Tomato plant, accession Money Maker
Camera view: horizontal (90 deg, fisheye); turntable rotation: 60 degrees
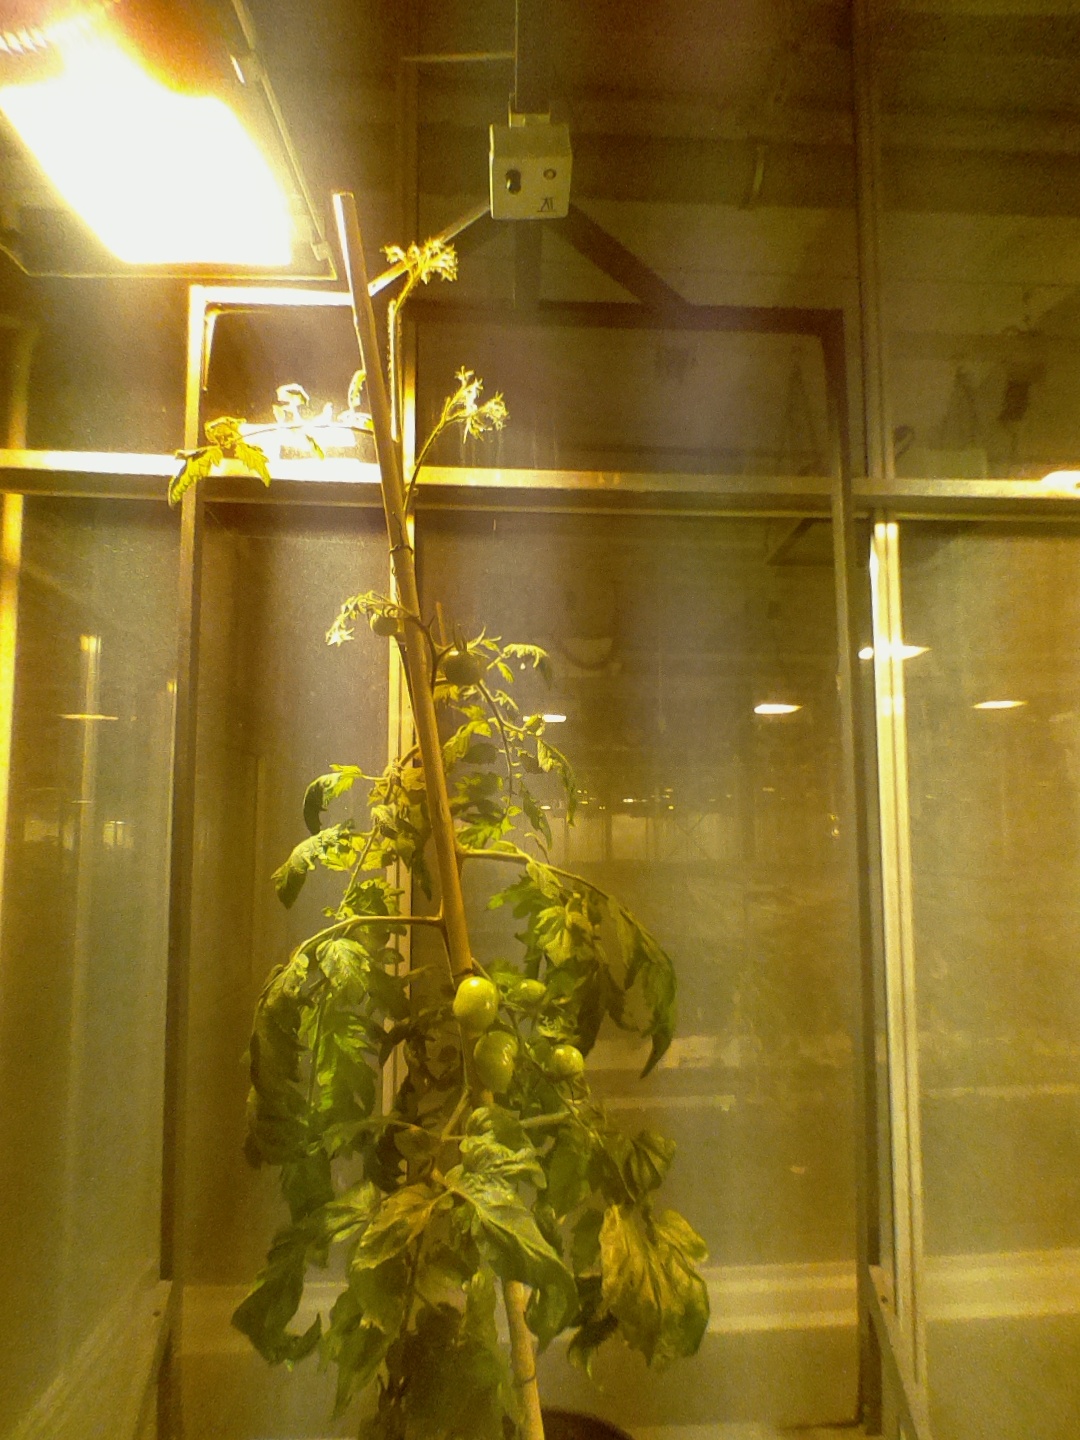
BBCH growth stage 76: 60%-70% of final fruit size